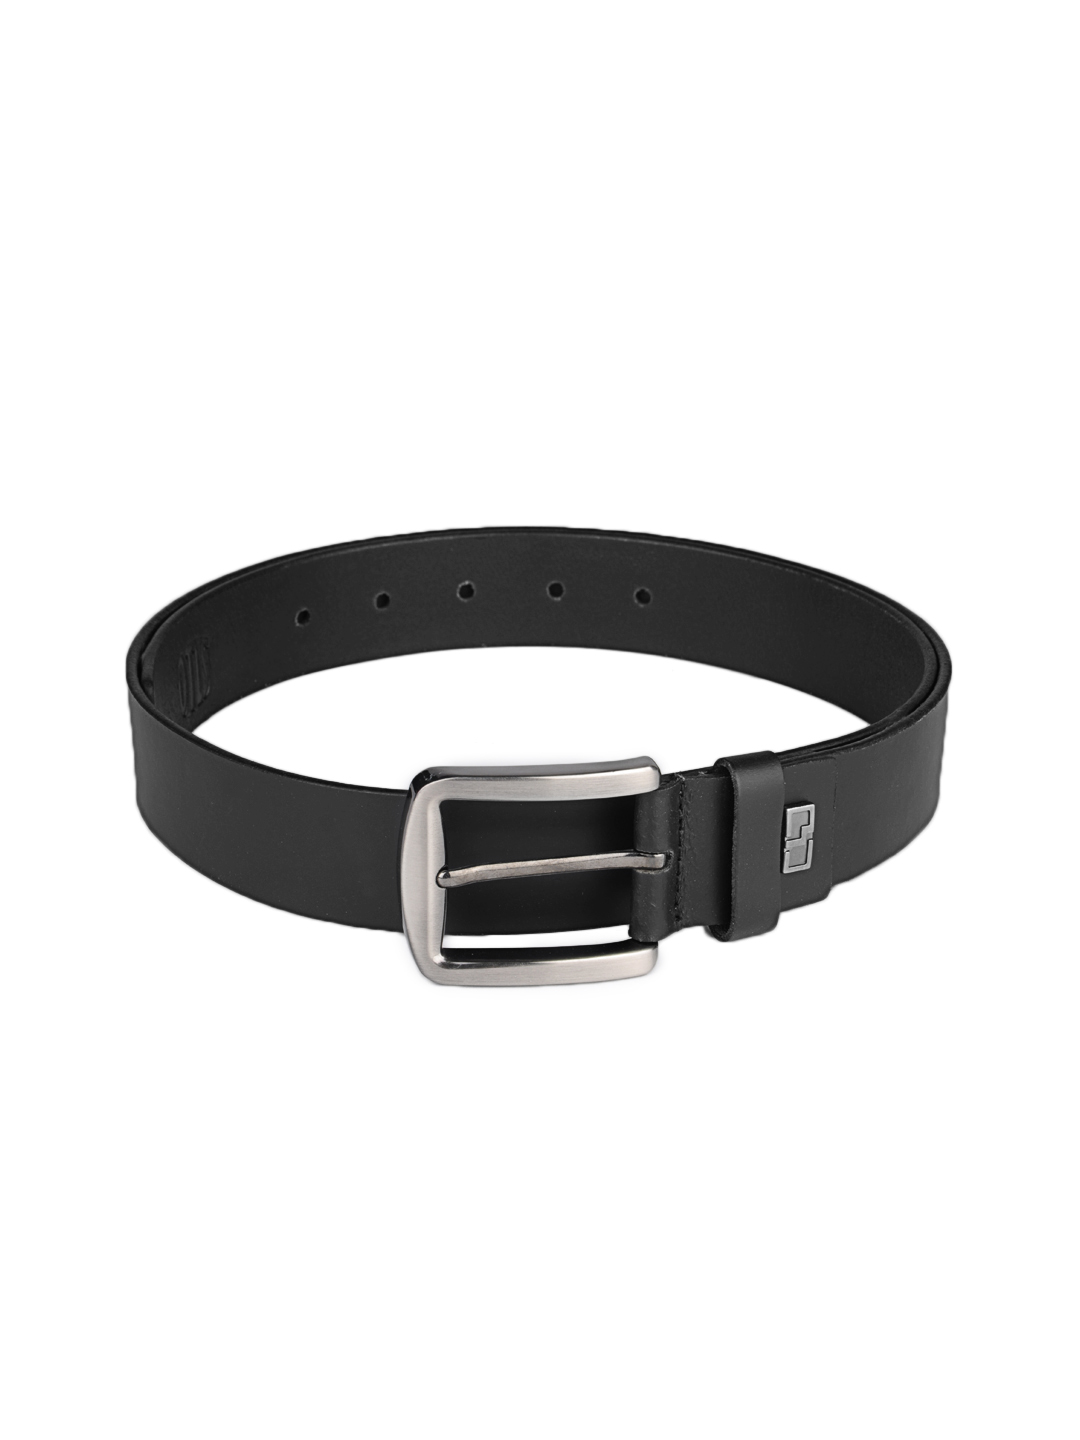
OTLS Men Black Leather Belt
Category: Accessories / Belts / Belts
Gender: Men
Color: Black
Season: Summer 2012
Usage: Casual